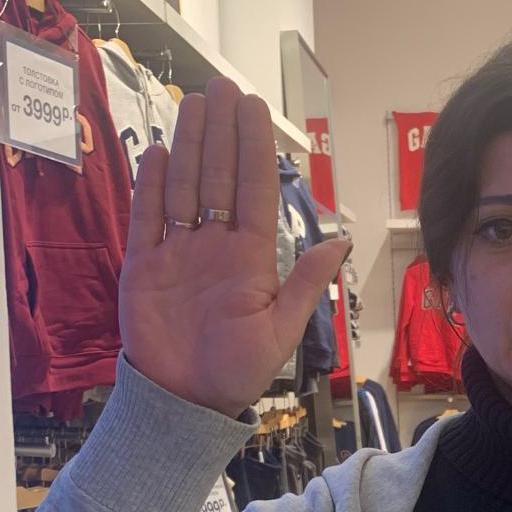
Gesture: stop